Answer in natural language. Consider the 3D positions of the objects in the scene and not just the 2D positions in the image. Is the centerpoint of  sleek silver floor lamp with white drum shade (highlighted by a red box) at a higher height than gray rectangular bed (highlighted by a blue box)? Choose between the following options: yes or no
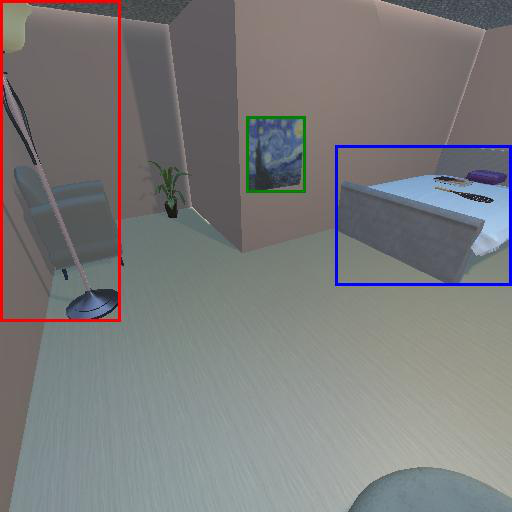
<answer>yes</answer>